Zombieland: Double Tap – Road Trip

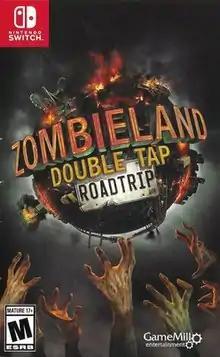
North American Nintendo Switch cover art

Zombieland: Double Tap – Road Trip is a shoot 'em up video game developed by High Voltage Software and published by GameMill Entertainment in North America and Maximum Games in Europe. It is based on the "Zombieland" , and was released on October 15, 2019, for Microsoft Windows, Nintendo Switch, PlayStation 4, and Xbox One, three days before ""s US release.